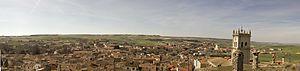
Baltanás est une localité espagnole de la région Castille et Léon, province de Palencia.